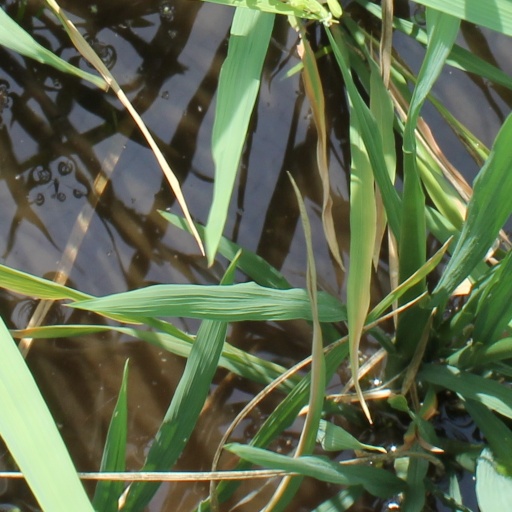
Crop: rice